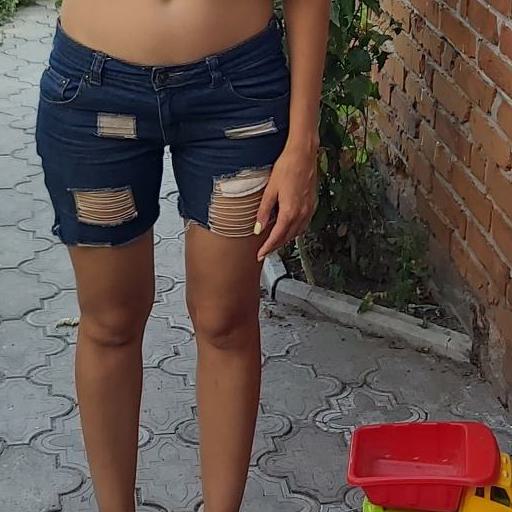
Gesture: no_gesture